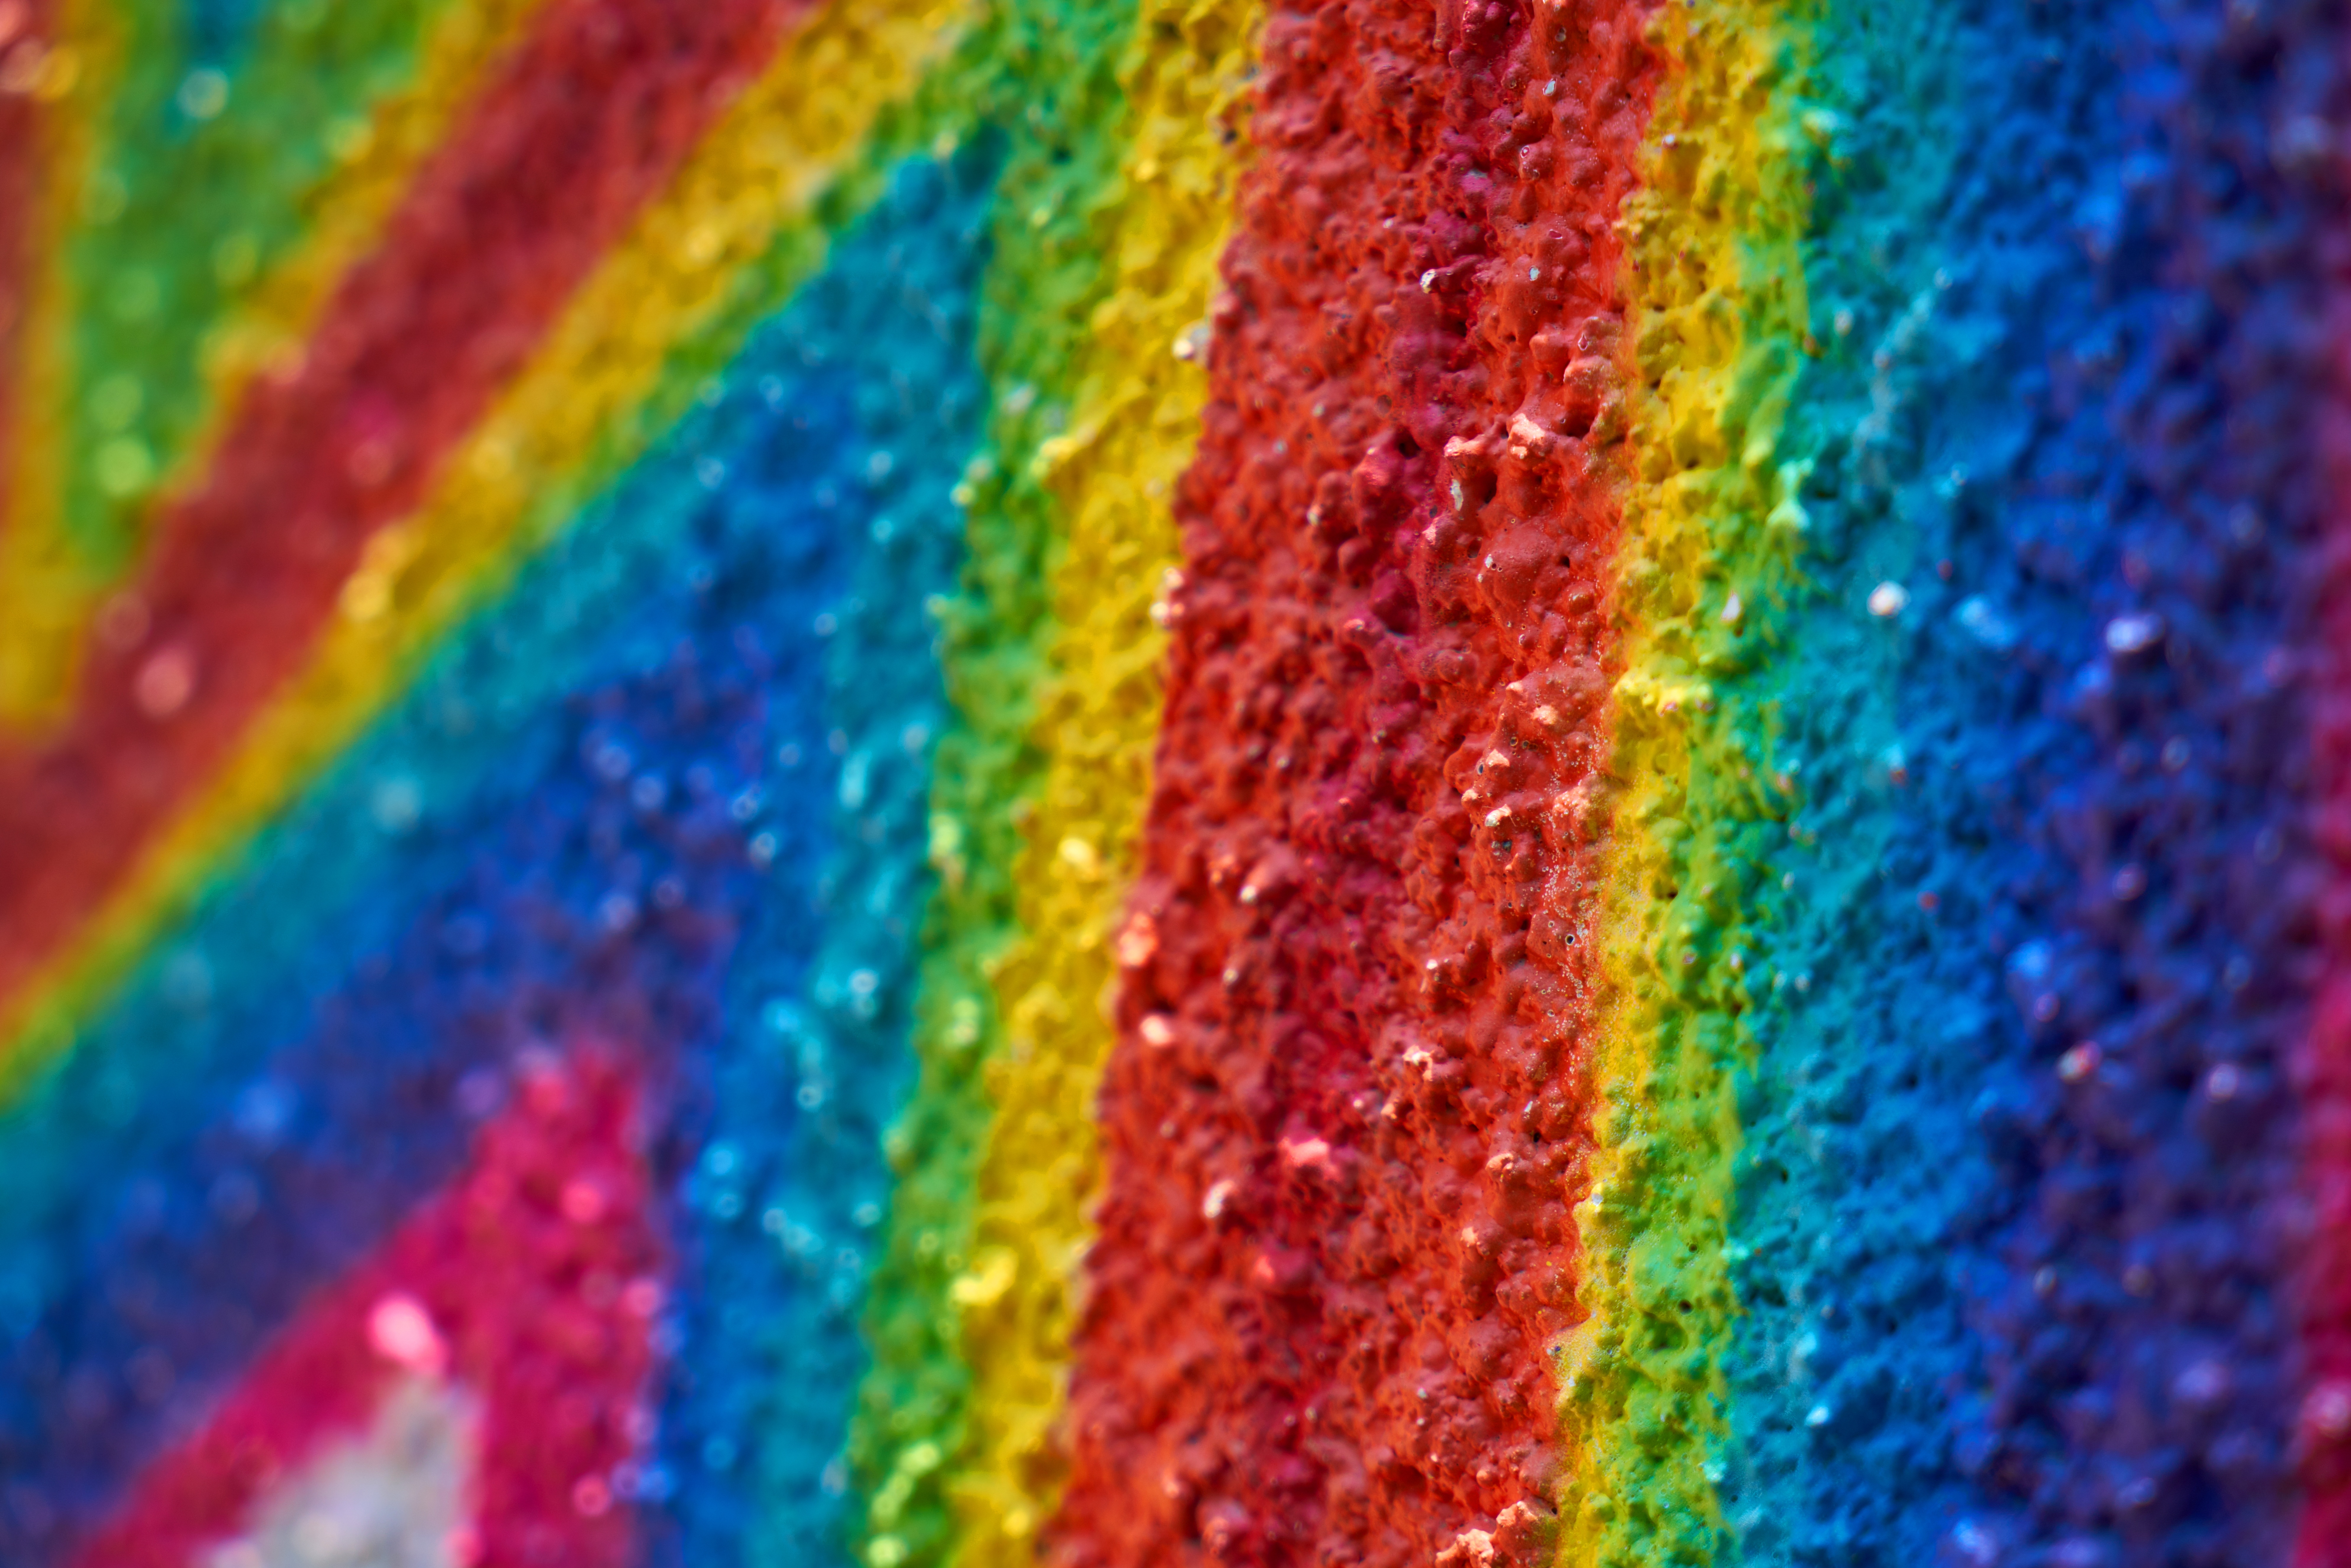
texture, wall, pattern, green, red, color, macro, blue, closeup, material, circle, thread, textile, art, background, horizontal, painted, nobody, copy space